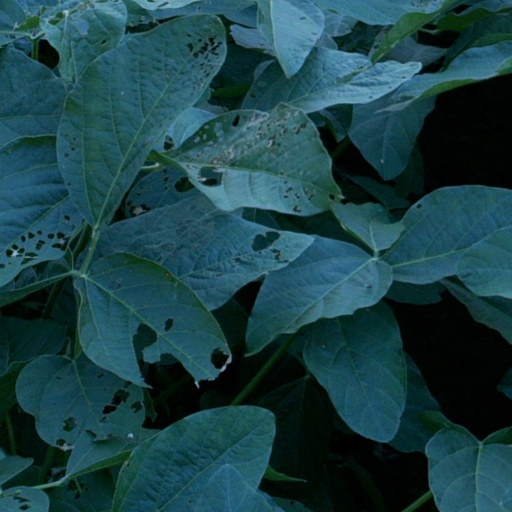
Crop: soybean